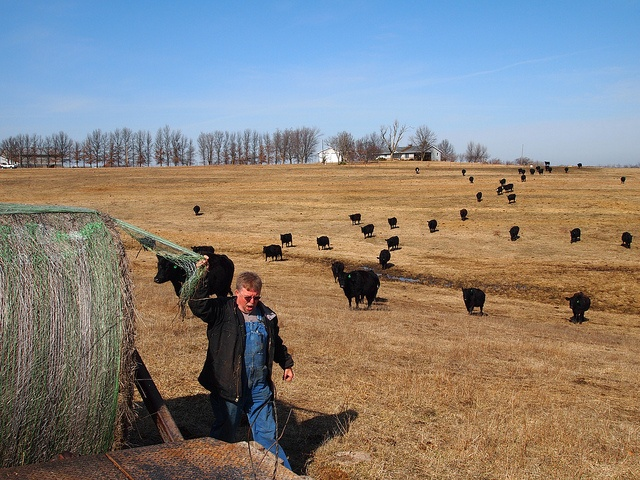
Man in hay field pulling binding off a large bale with cows in the background.
A man in a field standing next to a hay bail with cows in the background.
A man on a farm with several animal.
a man rolling a large twine of barbwire with a herd of cattle behind him
A man is working with a bale of hay in a brown field with cows.